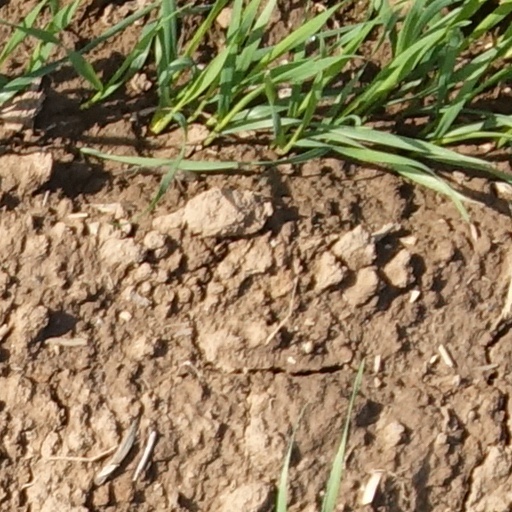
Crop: wheat